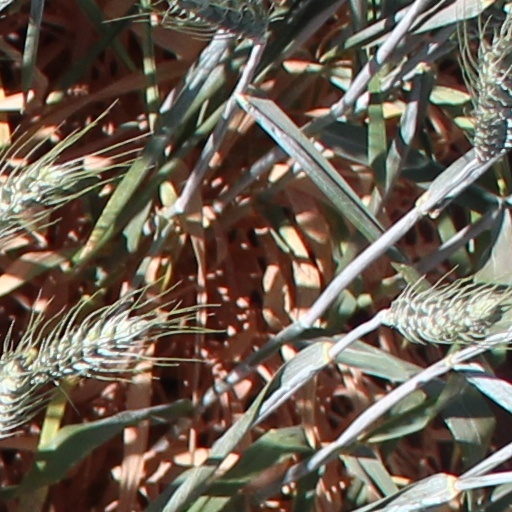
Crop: wheat